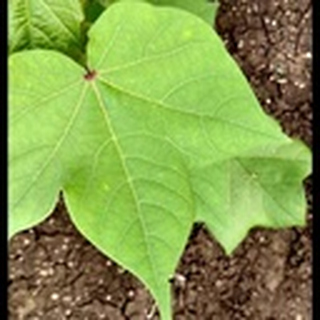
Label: healthy_cotton